Civil law notary

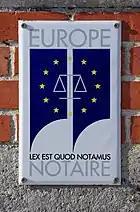

In France, when a notarial act is passed before one notary subscribing, it is said to be , or in simple form, and when before two notaries with the second attesting, then it is , or in solemn form. Acts may be drawn up in public or private form, said and respectively. When drawn in private form, the single executed original is issued to the client, and its particulars are logged in the notary's register. When in public form, one un-executed minute copy is retained of record in the notary's protocol, thereby constituting a public instrument, and a fully engrossed execution copy (called a and now termed ) is issued to the client and is headed and footed with the same or "enactment clause" used on court orders and writs. Minutes and engrossments are only drawn up once, and, should a past client lose their copy or need further copies, by law, said person may only receive exemplifications (now termed ) of the act. Notaries also issue detailed or summary abstracts of acts and make notarial certified copies of documents not in their custody.